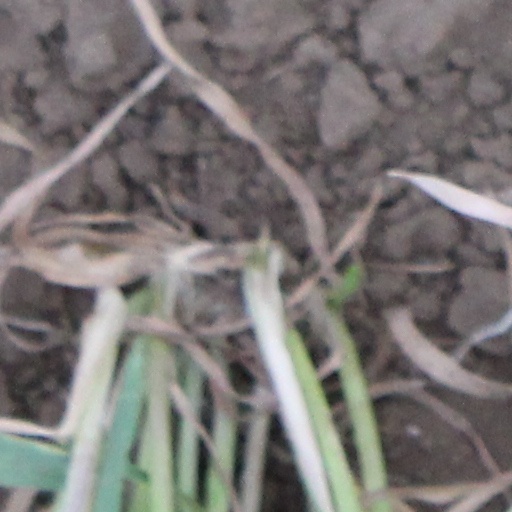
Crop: wheat